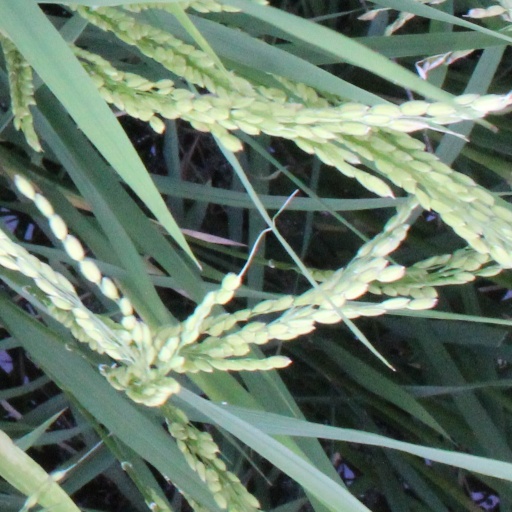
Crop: rice